1990 FIBA World Championship

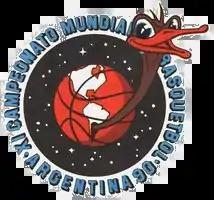

The 1990 FIBA World Championship was the 11th FIBA World Championship, the international basketball world championship for men's national teams. It was hosted by Argentina from 8 to 19 August 1990. The final phase of the competition was held at the Luna Park, Buenos Aires.